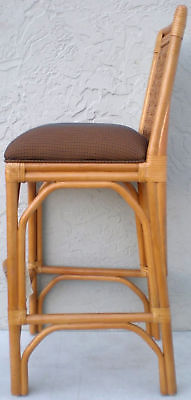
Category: chair